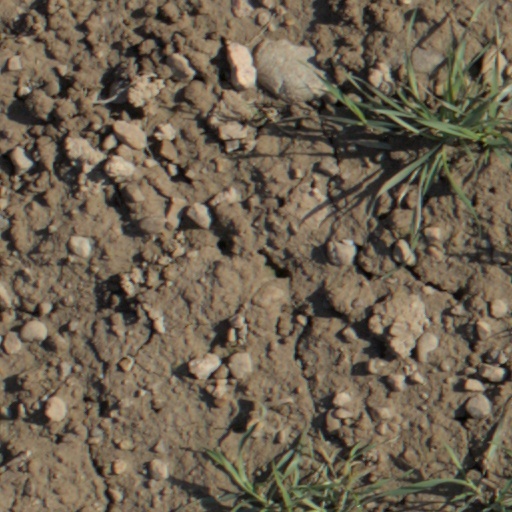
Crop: wheat